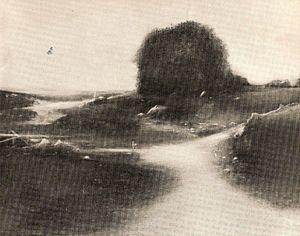
Oeuvre de l'artiste André Queffurus
André Queffurus est un peintre français né le 30 janvier 1939 à Marseille et mort le 11 janvier 2017 à Paris. Marqué par les paysages provençaux de sa jeunesse et la peinture hollandaise, son style pictural débute par des œuvres sombres avant d'évoluer vers des toiles plus colorées. Au cours de sa carrière, il a peint près de 1200 toiles, acquises par des collectionneurs européens ou américains et quelques institutions culturelles publiques, et exposé à de nombreuses reprises.